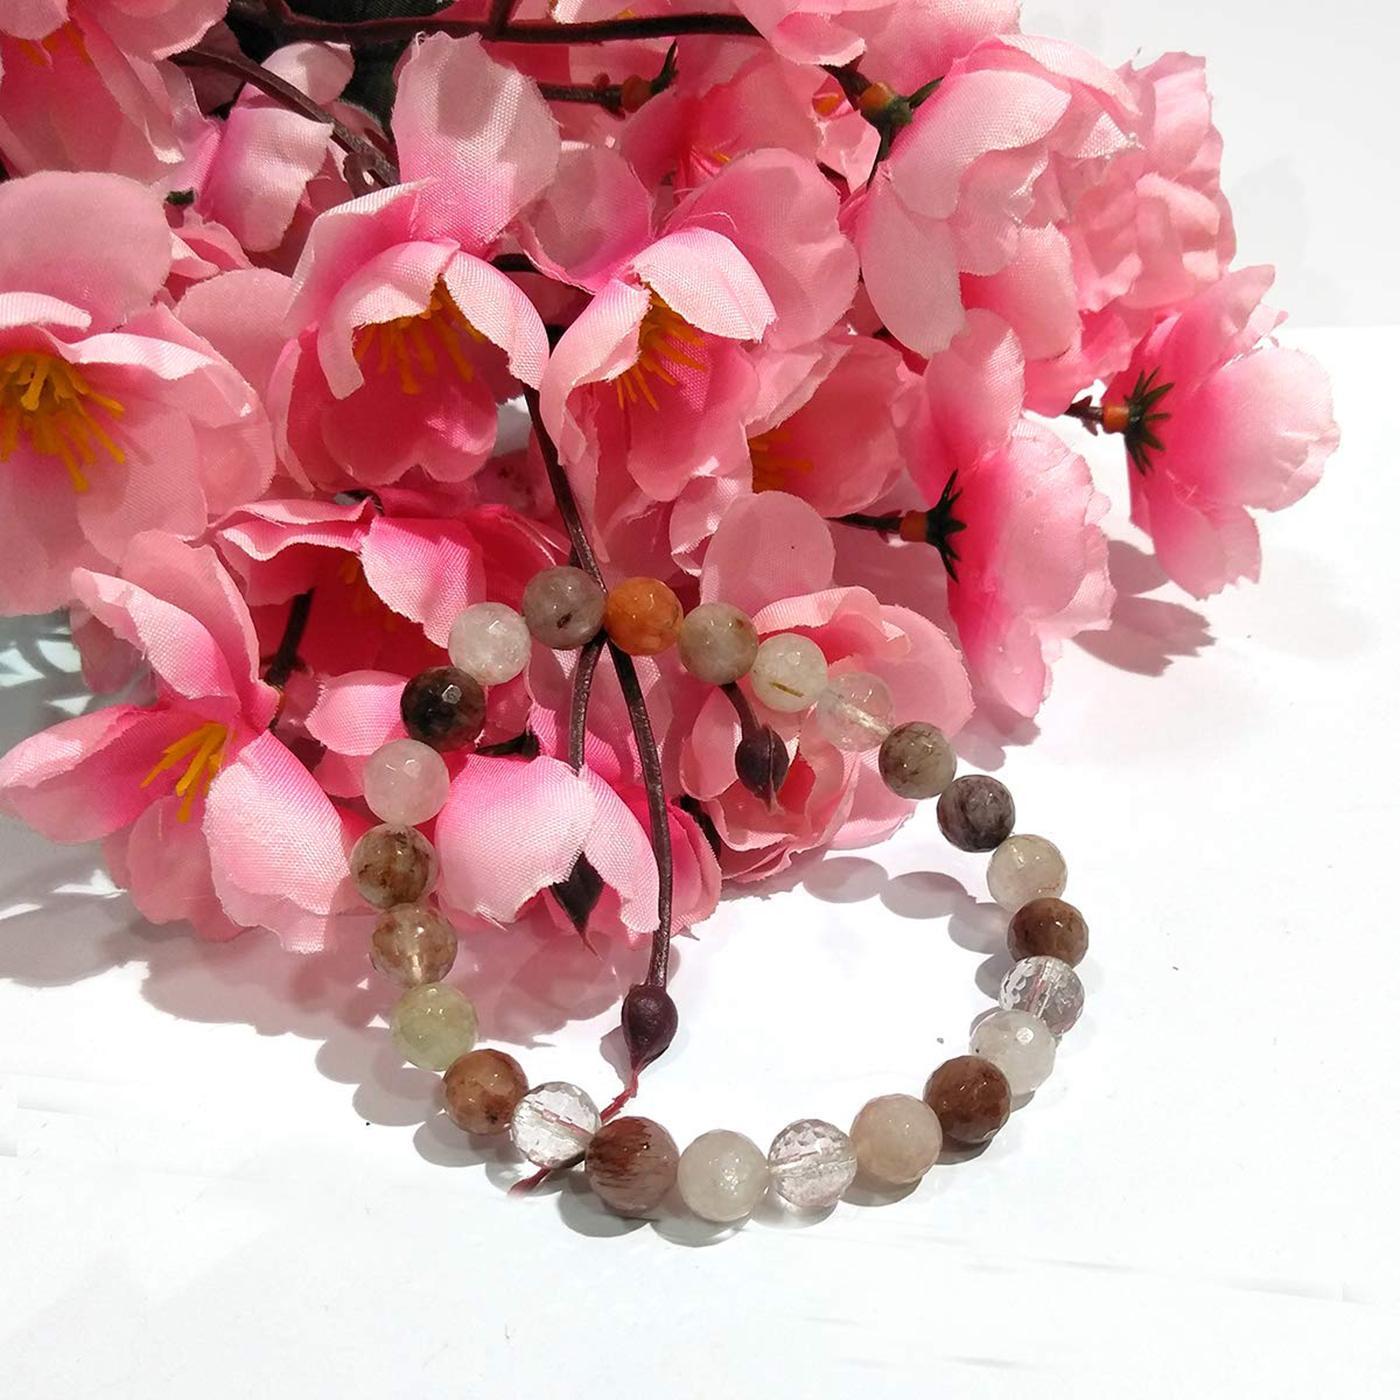
Reiki Crystal Products Red Rutile Faceted Bead 8 mm Bracelet for Reiki and Crystal Healing Stones
Type: Bracelets & Bangles
Brand: Reiki Crystal Products
Price: Rs. 799
Stretchable Elastic Handmade Natural Crystal Stone Bracelet | Diameter : 2.5 Inch. | Stone Size - 8 mm DC | Charged By Reiki Grand Master & Vastu Expert
Features: Stretchable Elastic Handmade Natural Crystal Stone Bracelet | Diameter : 2.5 Inch. | Stone Size - 8 mm | Shape : Diamond Cut | Charged By Reiki Grand Master & Vastu Expert,Natural Healing Stone for Reiki Healing, Crystal Healing, Numerology, Tarot, Astrology, Vastu, Angle Healing & Feng Shui,100% Authentic, Original and Natural Healing Stone / Crystal - small holes, crack marks on the surface or inside the stones are often visible,Material : Natural Healing Stones See Images & Product Description For Healing Properties /Advantages,Stylish Party-Daily-Office-Casual Wear Reiki Healing Stone Bracelet for Men, Women, Boys, Girls. Best for Gifting & Personal Use.
Included: Pack Of 1 X Red Rutile 8 mm DC Bracelet